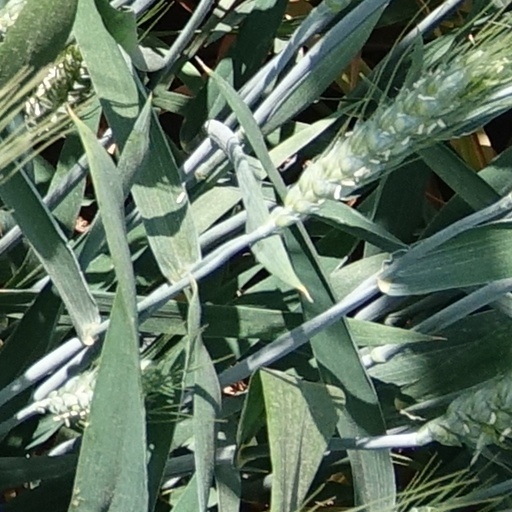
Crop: wheat